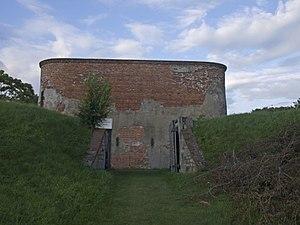
Cet article recense les lieux patrimoniaux de la municipalité régionale de Niagara inscrits au répertoire des lieux patrimoniaux du Canada, qu'ils soient de niveau provincial, fédéral ou municipal.